Bruce Springsteen

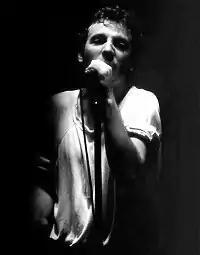
Springsteen performing in Oslo, Norway, in May 1981

Several songs on "The River" foreshadowed the direction of Springsteen's next record, the minimalist, folk-inspired solo effort "Nebraska", released in September 1982. Springsteen recorded the songs on the album as demo recordings at his home in Colts Neck, New Jersey, intending to re-record them with the E Street Band, but after poor test sessions he decided to release the recordings as is. The album chronicled dark hardships felt by everyday blue-collar workers, as well as bleak tales of criminals, cops, and gang wars. "Nebraska" sold minimally compared to Springsteen's three previous albums, but reached No. 3 on the "Billboard" chart. Nevertheless, it surprised critics, who praised it as a brave artistic statement.